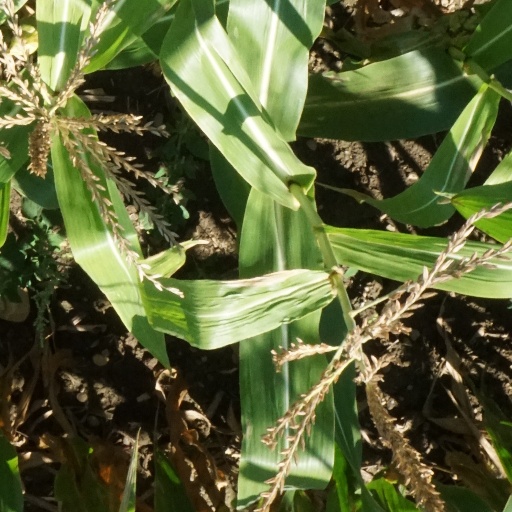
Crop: maize; corn